Battle of Corunna

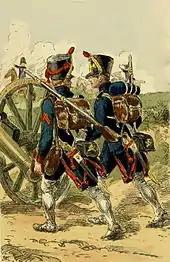
French Artillerymen 1809

The British army arrived in Corunna on 11 January and there were found only the ships of the line, a small number of transport and hospital ships to which the many wounded were embarked. There was also a large quantity of badly needed military stores: 5,000 new muskets were issued to the troops, a vast amount of cartridges for re-equipping, numerous Spanish artillery pieces and plenty of food, shoes and other supplies.